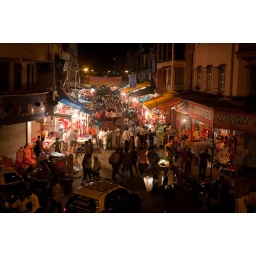
Crowded street during midnight at Dadar market in Mumbai on the eve of Ganesh Chaturthi